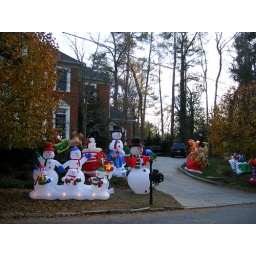
the first time i saw the house i almost hit the car in front of me